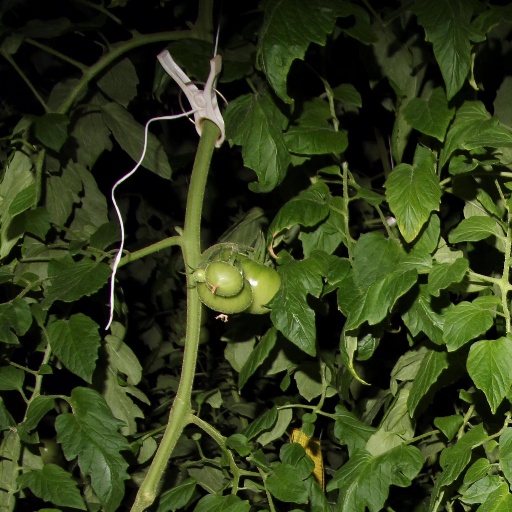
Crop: tomato